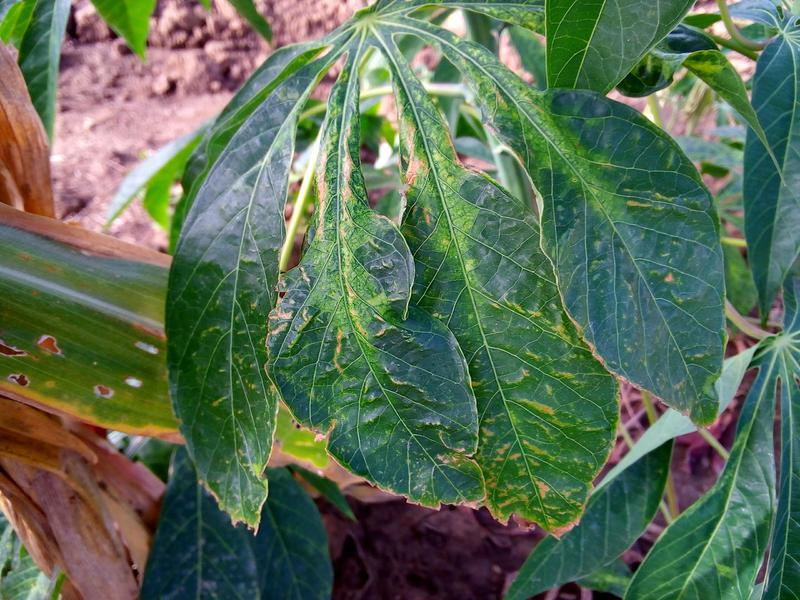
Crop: cassava
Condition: mosaic_disease